The Return of Vasili Bortnikov

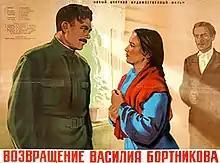

The Return of Vasili Bortnikov ("Vozvrashshyeniye Vasiliya Bortnikova") is a 1953 Soviet drama film directed by Vsevolod Pudovkin based on the novel "The Harvest" by Galina Nikolayeva.